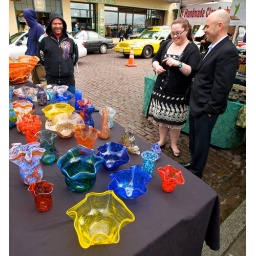
An artist hawks his glass bowls on the Pike Place Market in Seattle.